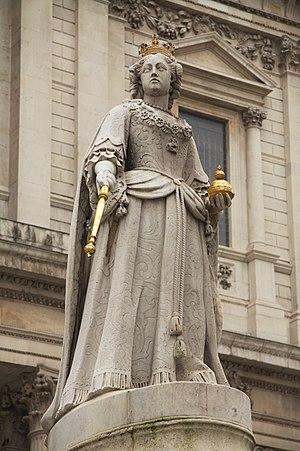
Anne, née à Londres le 6 février 1665 et décédée dans la même ville le 1ᵉʳ août 1714, est reine d'Angleterre, d'Écosse et d'Irlande du 8 mars 1702 à l'entrée en vigueur des Actes d'Union, le 1ᵉʳ mai 1707. À partir de cette date, l'Angleterre et l'Écosse forment un royaume unique, la Grande-Bretagne, dont Anne est la première reine jusqu'à sa mort.